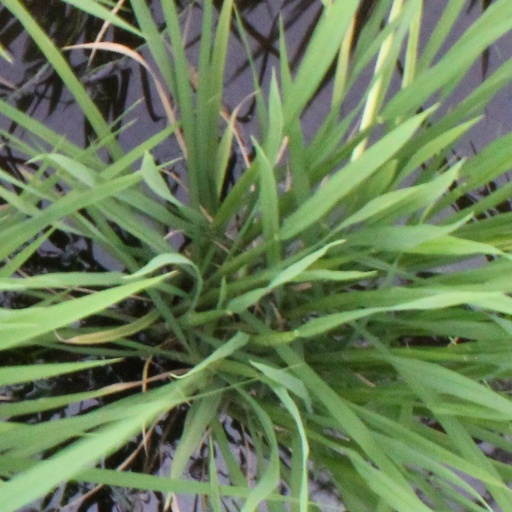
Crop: rice